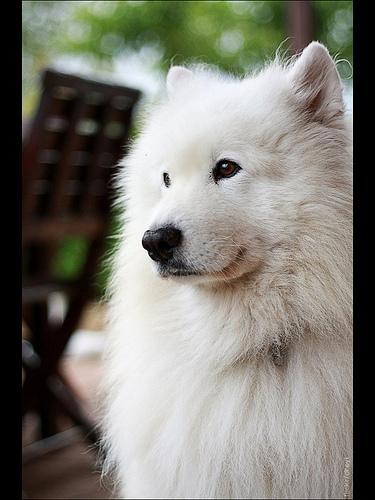
Breed: samoyed